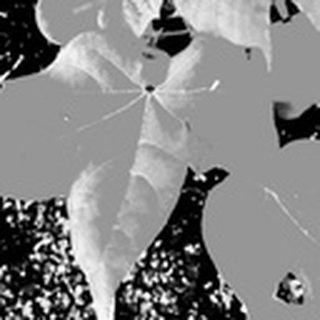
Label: healthy_cotton